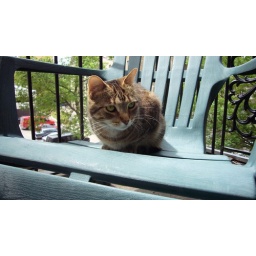
Francine in her balcony chair